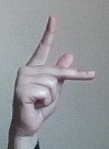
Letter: dha